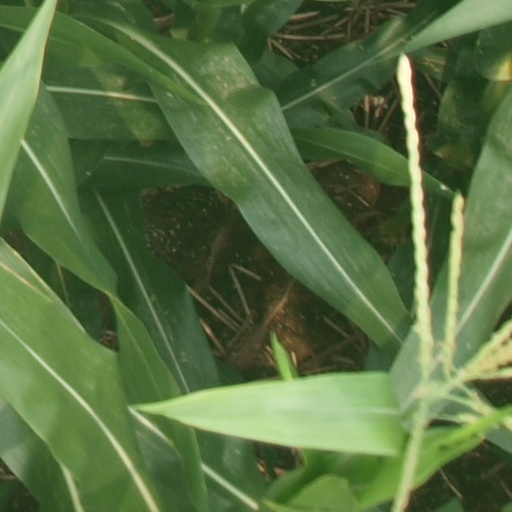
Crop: maize; corn